Alexander T. Augusta Military Medical Center

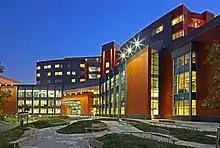
Front Entrance, Twilight

As part of a Base Realignment and Closure announcement on May 13, 2005, the Department of Defense proposed closing Walter Reed Army Medical Center (WRAMC) and merging it with the National Naval Medical Center located in Bethesda, MD, as well as replacing DeWitt Army Community Hospital. Moving nearly half of Walter Reed's services to DeWitt would greatly expand the hospital's mission. In November 2007, ground was broken on the grounds of the base's former South Post golf course for a new Fort Belvoir Community Hospital.